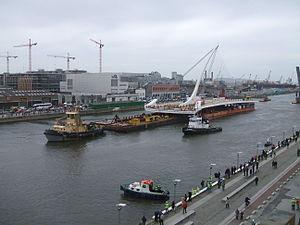
Le Pont Samuel Beckett est un pont à haubans de Dublin en Irlande, visant à relier Macken Street au sud de la rivière Liffey, à Guild Street et North Wall Quay dans la zone des Dublin Docklands.